The Kitchen (2012 film)

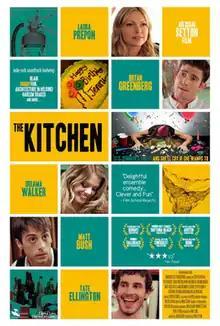
Theatrical release poster

The Kitchen is a 2012 American comedy-drama film directed by Ishai Setton and written by Jim Beggarly, starring Laura Prepon, Bryan Greenberg, and Dreama Walker. The film was shot in Los Angeles.